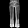
Label: Trouser